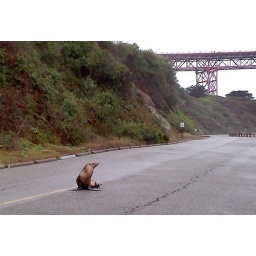
omfg! a sea lion in the middle of the road at ft point. marine ctr notified.